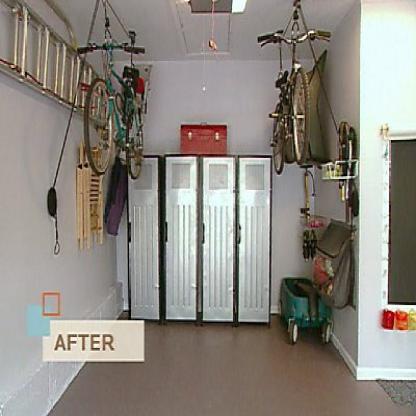
Scene: Indoor